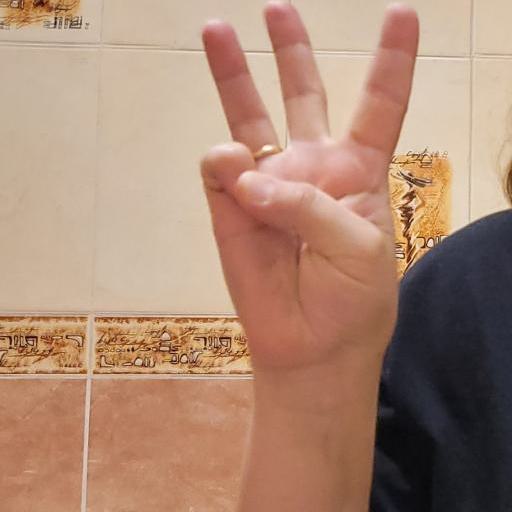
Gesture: three